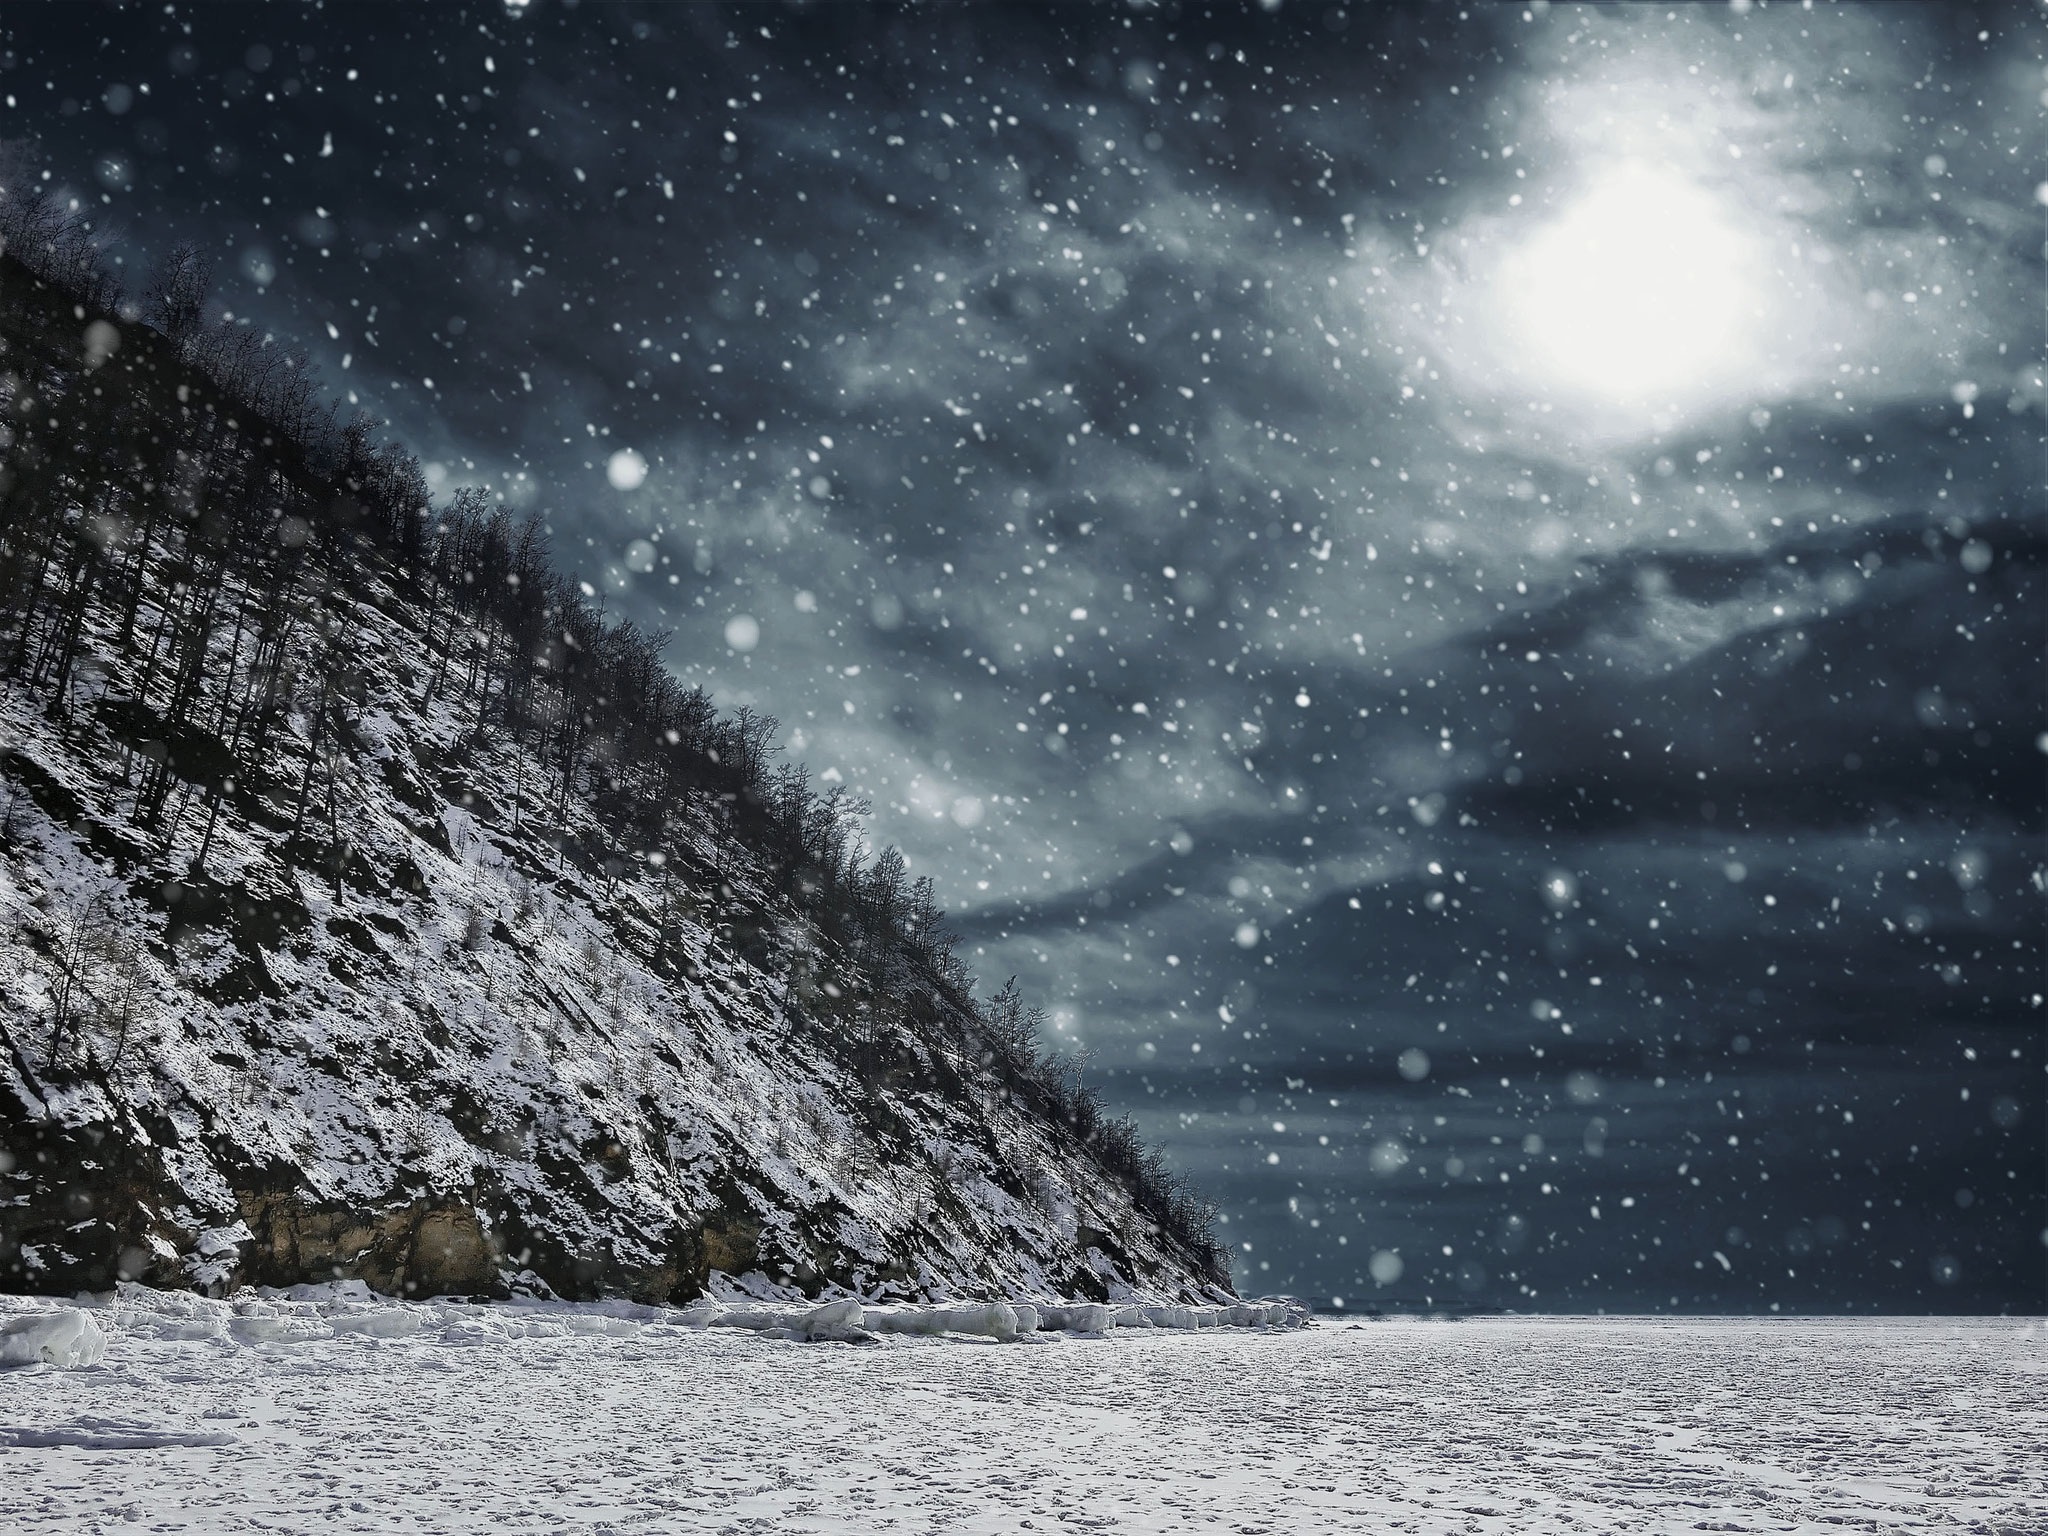
blizzard, winter, cold, wind, flake, snow, snowfall, snow storms, snow flurry, winter dream, wintry, snowy, snowflakes, icy, forward, snow landscape, frost, snowfield, baikalsee, russia, iced, winter magic, winter mood, wonderland, outdoor